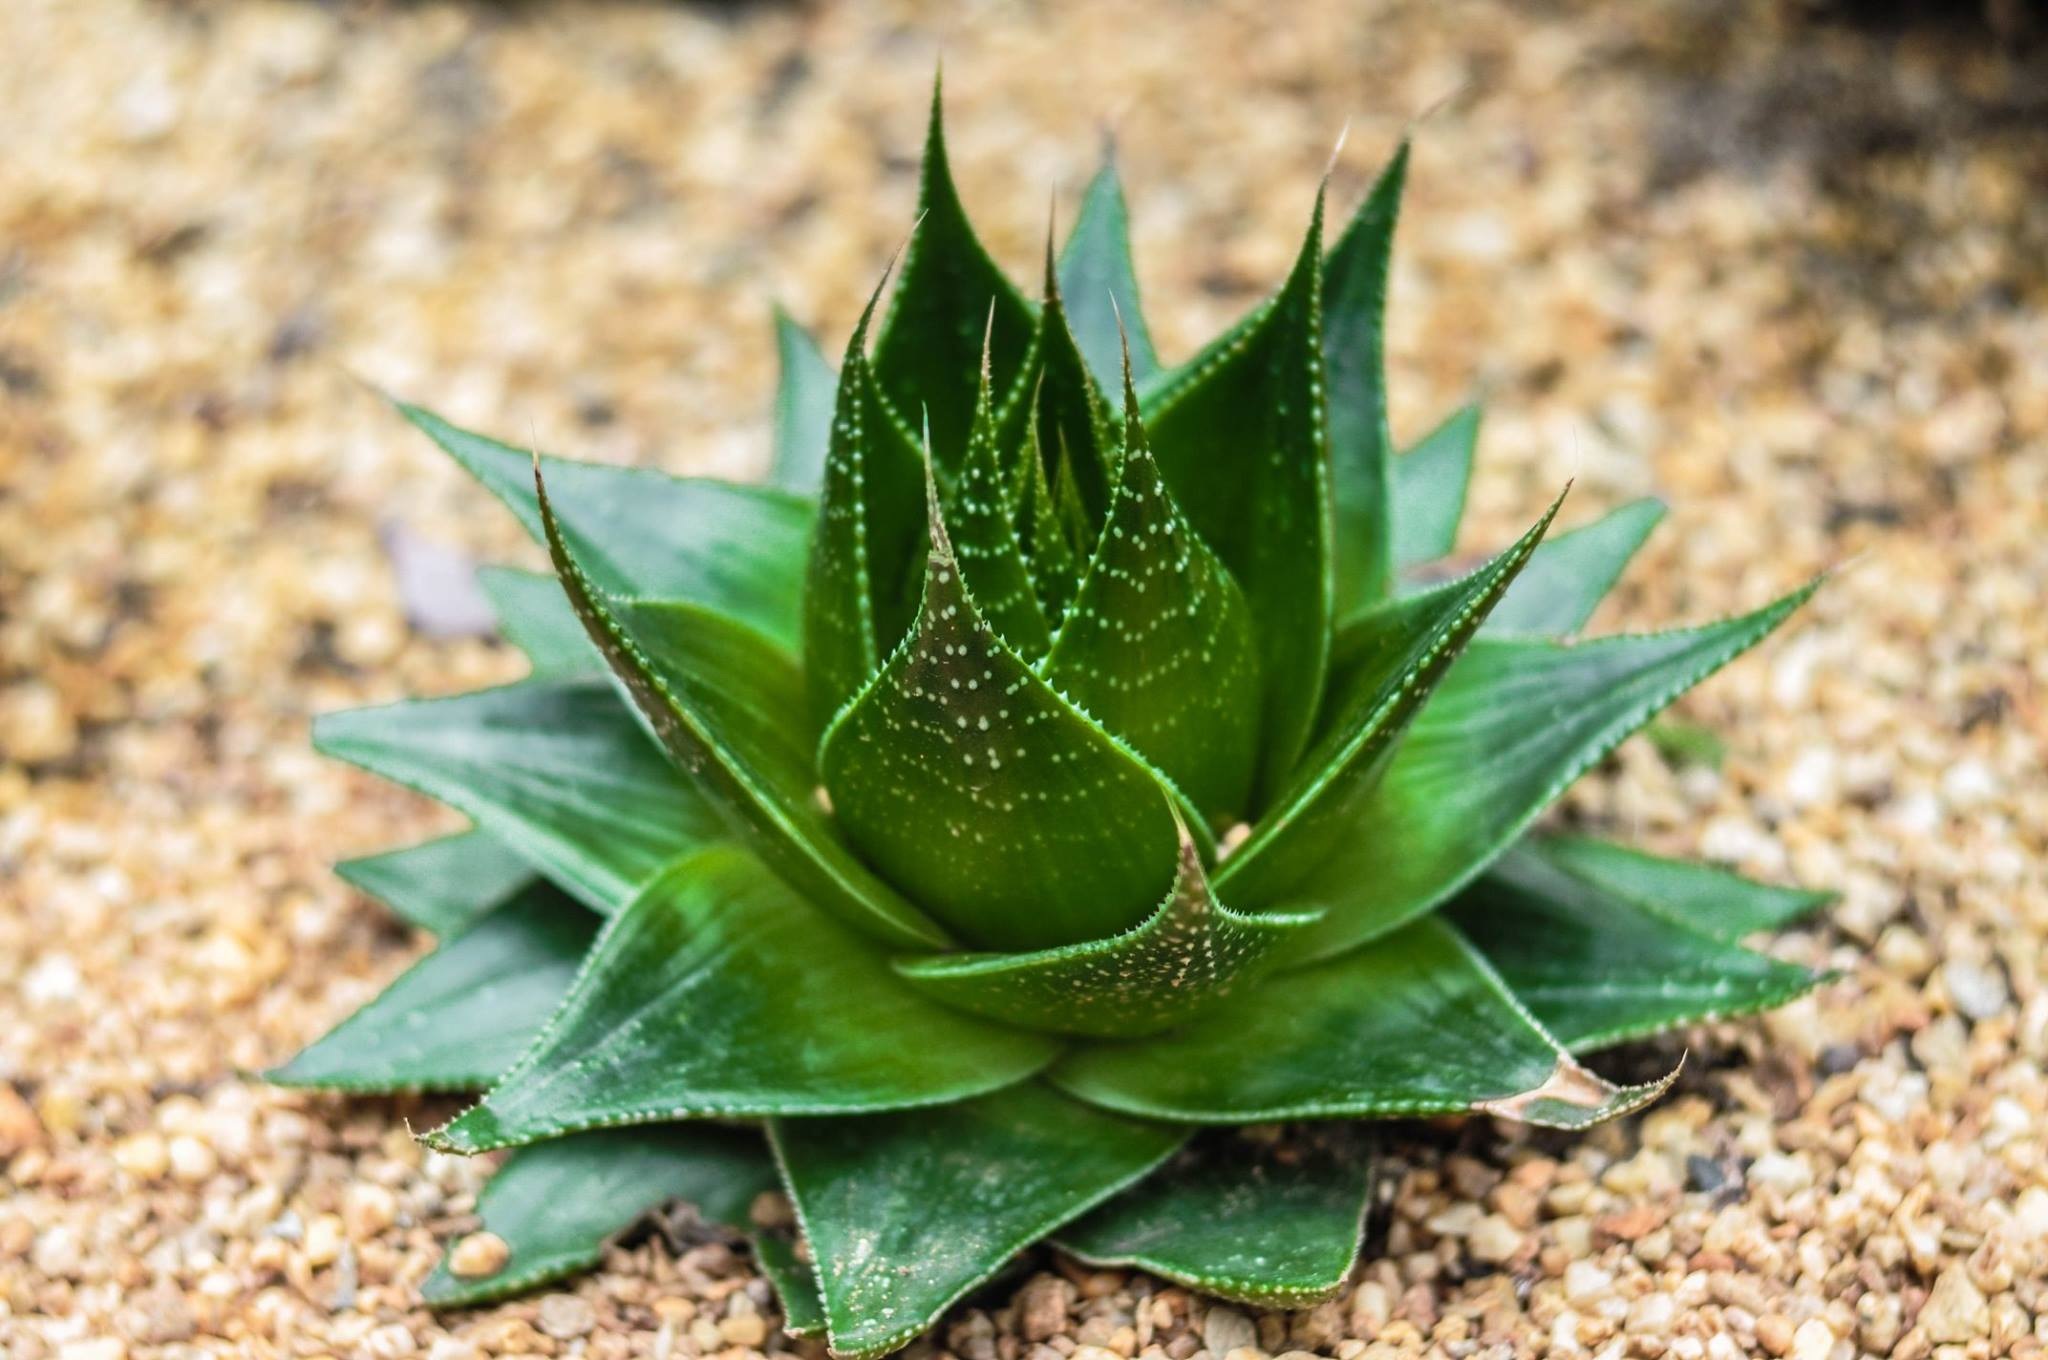
nature, blossom, plant, leaf, flower, bloom, natural, botany, flora, botanical, gardening, aloe, agave, gardener, xanthorrhoeaceae, flowering plant, annual plant, land plant, agave azul